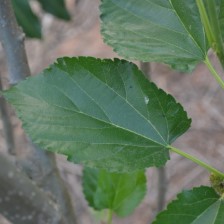
Variety: ChiangMaiBuriram60